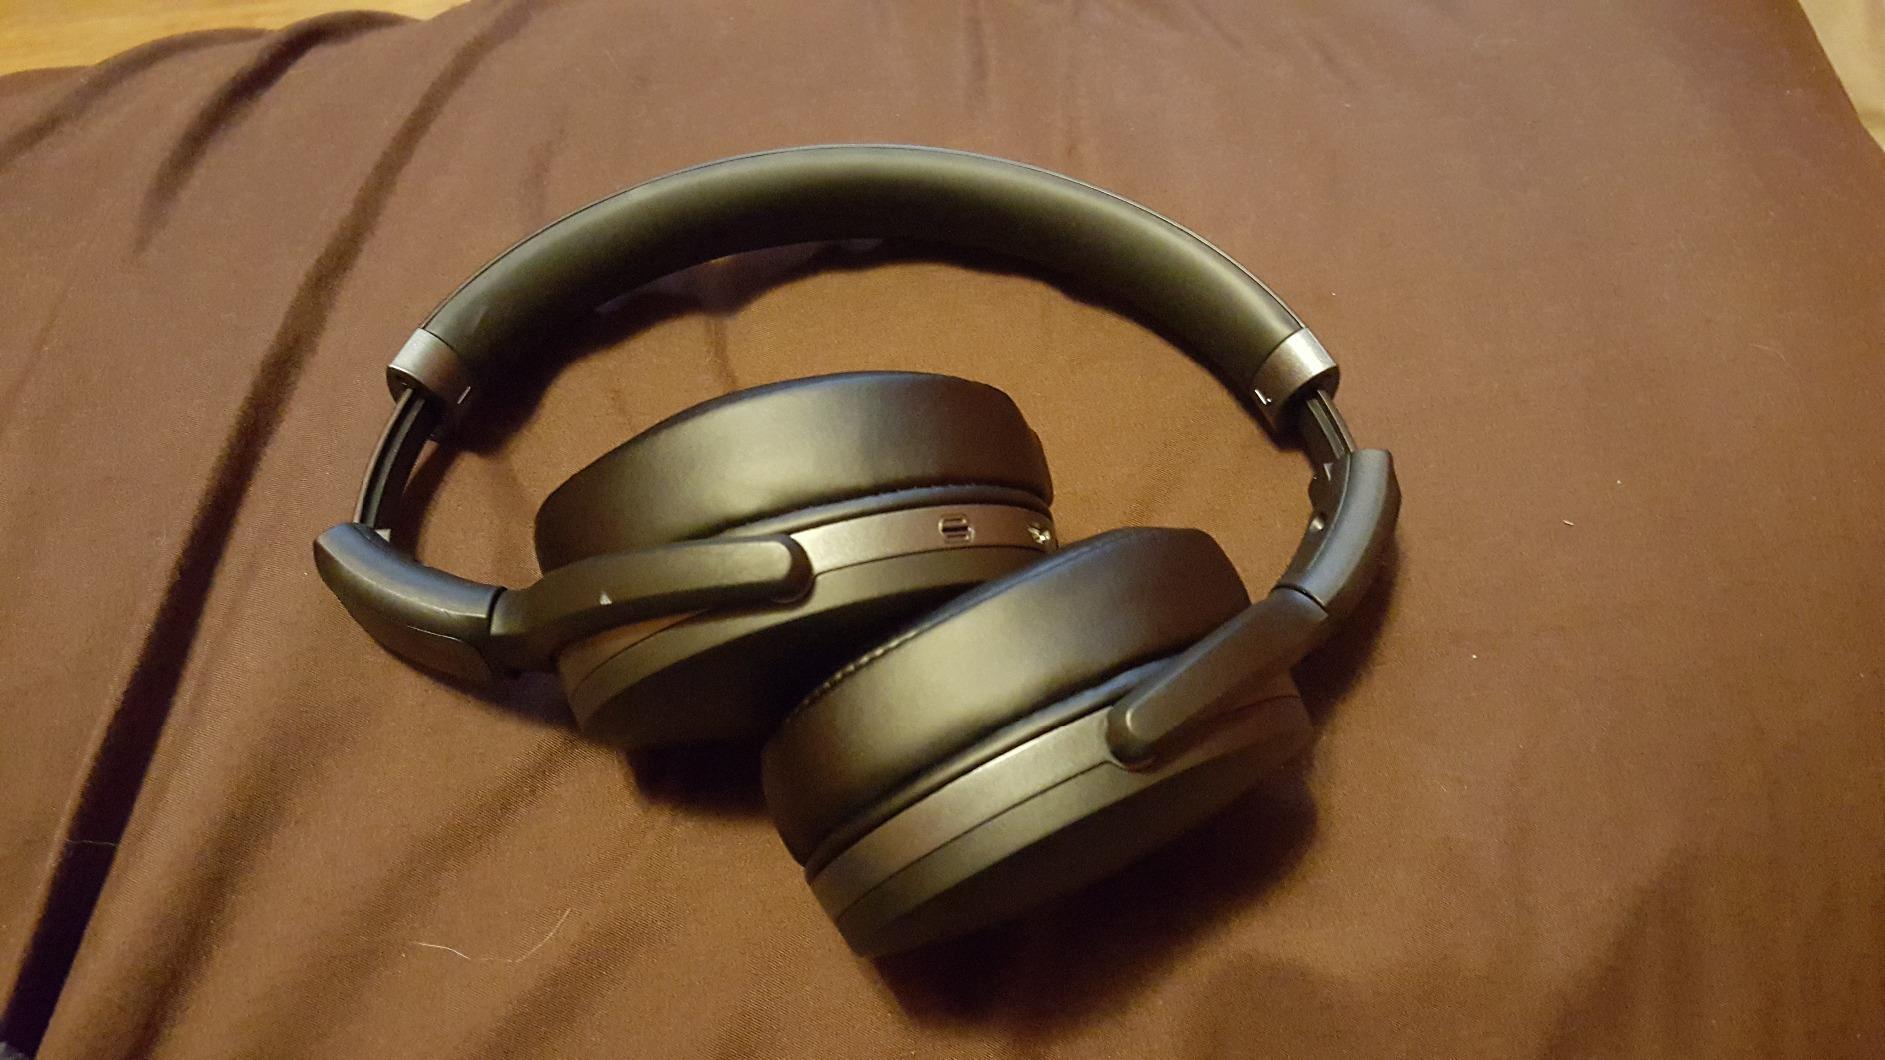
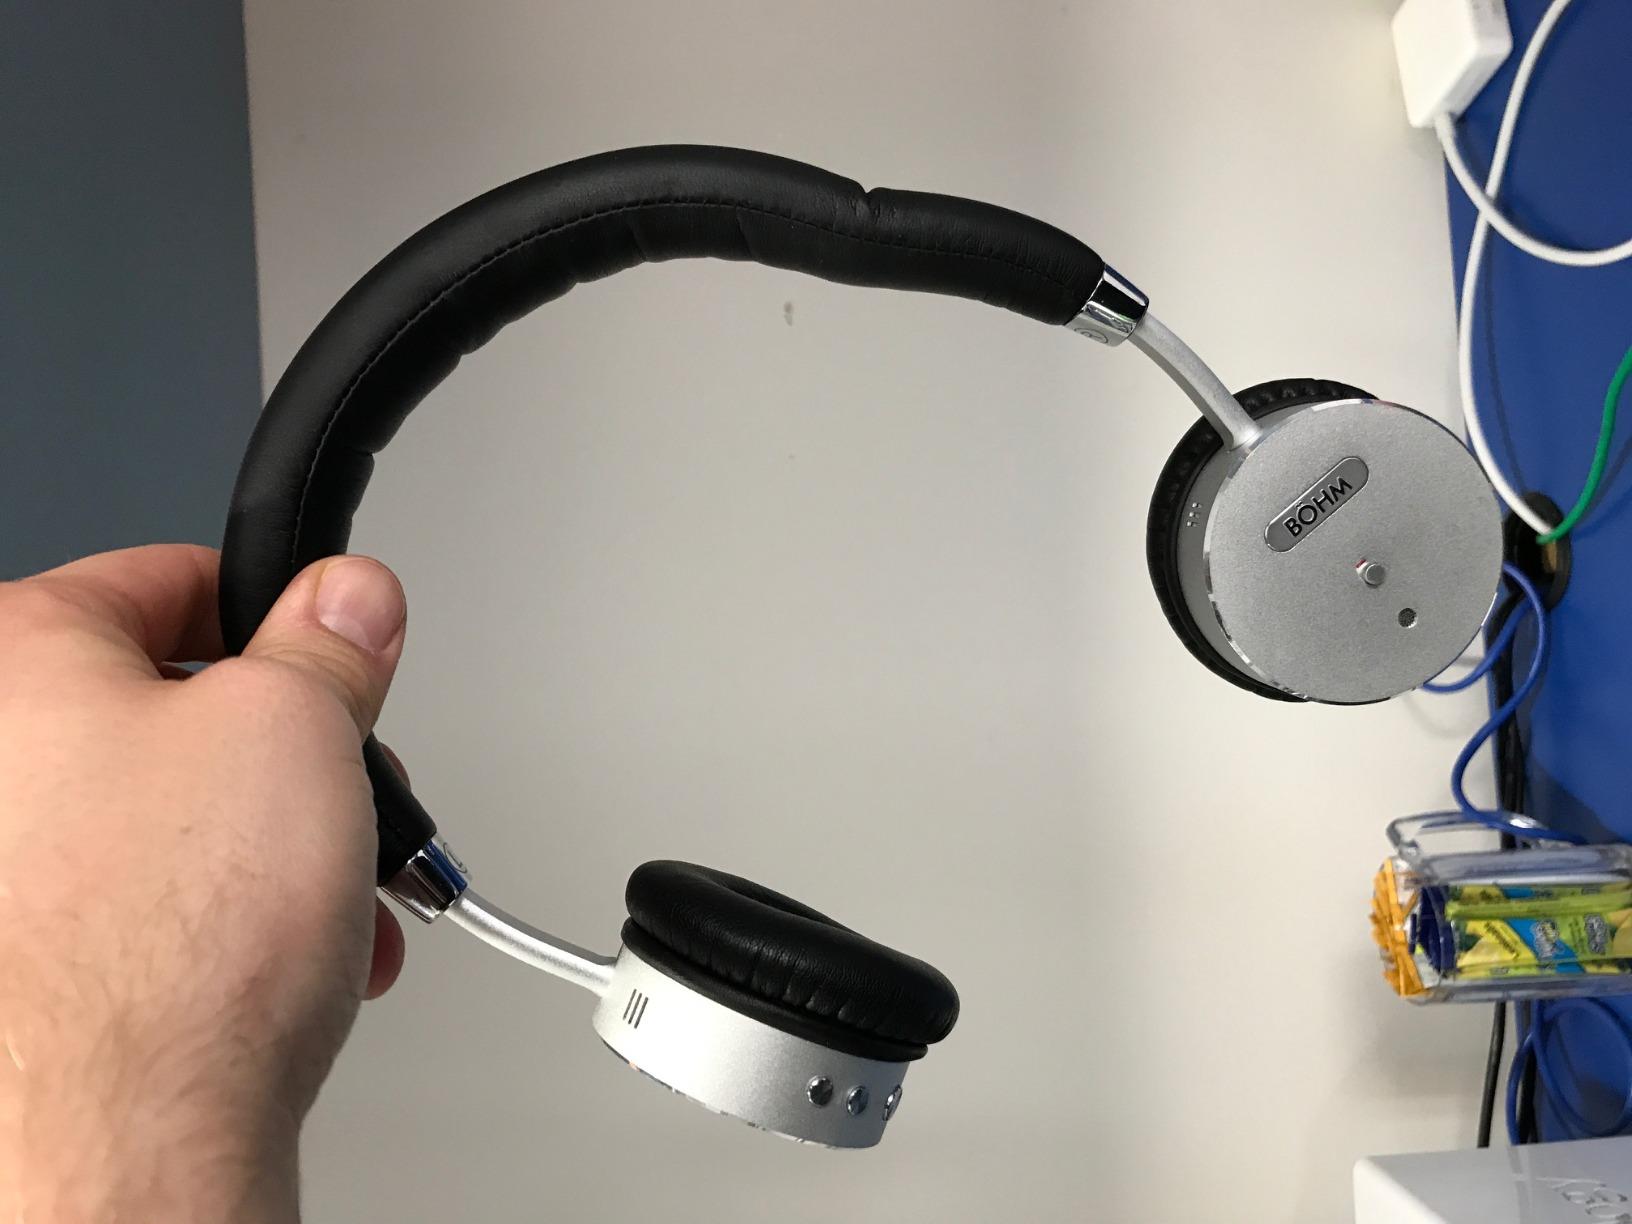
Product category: headphones
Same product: no